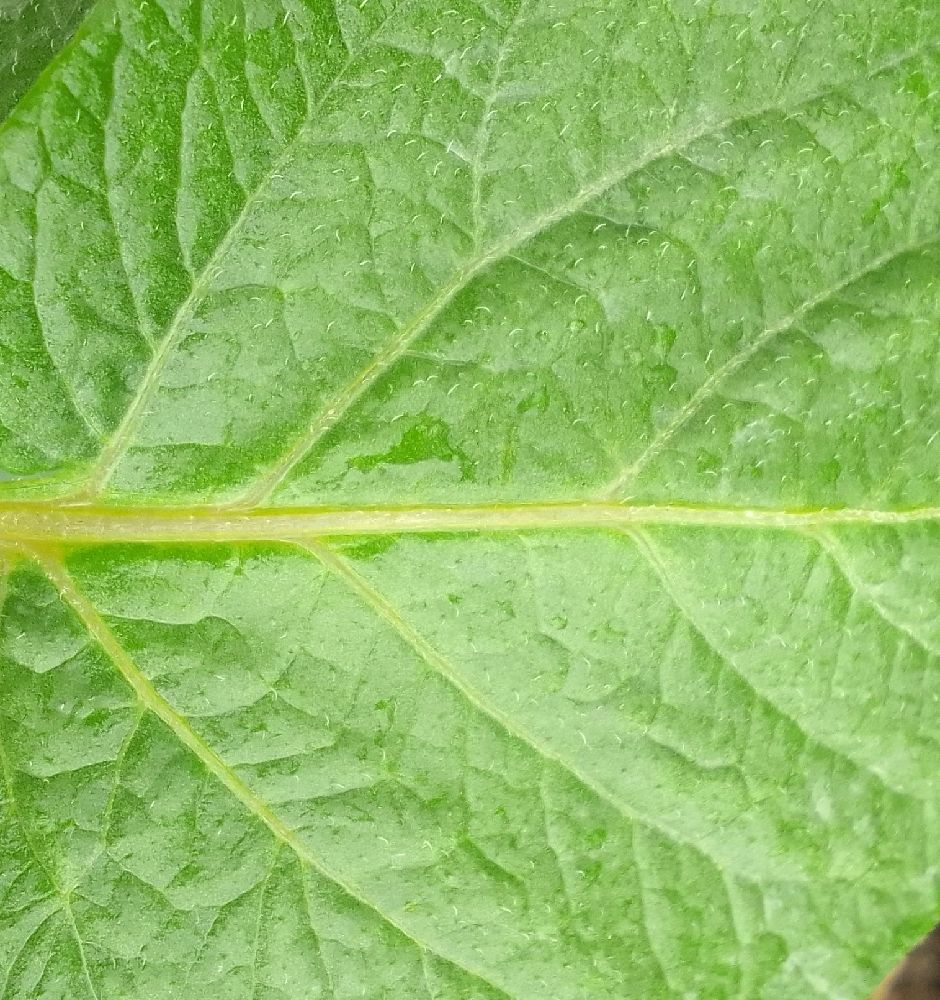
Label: Healthy